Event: Nepal Earthquake
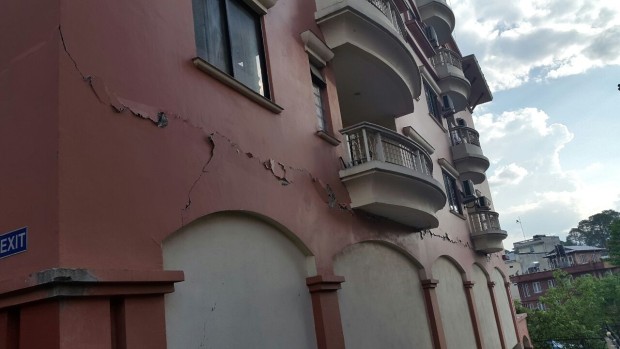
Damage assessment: damage